C12orf54

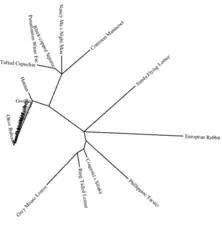
C12orf54 unrooted phylogenetic tree of mammal orthologs

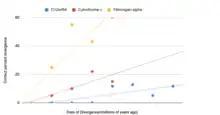
Graph of correct percent divergence vs Median Date of Divergence. Blue represents C12orf54 Red represents cytochrome c Yellow represents fibrinogen alpha

C12orf54 is estimated to first have appeared 87 million years ago in rodents. The rate of molecular evolution for C12orf54 was relatively slow since it was slightly lower than Cytochrome C and less rapid than the evolution rate of Fibrinogen Alpha showing that C12orf54 does not evolve rapidly.